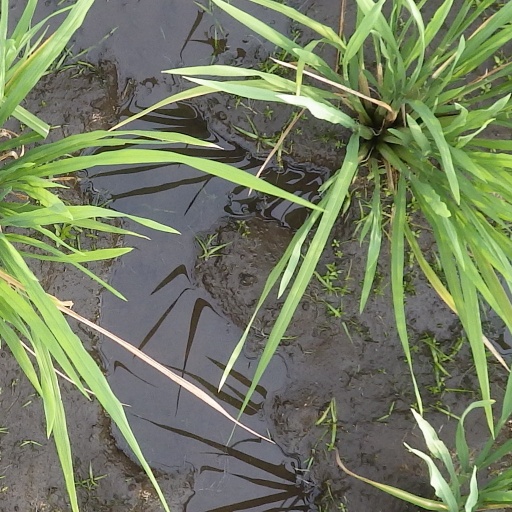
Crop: rice